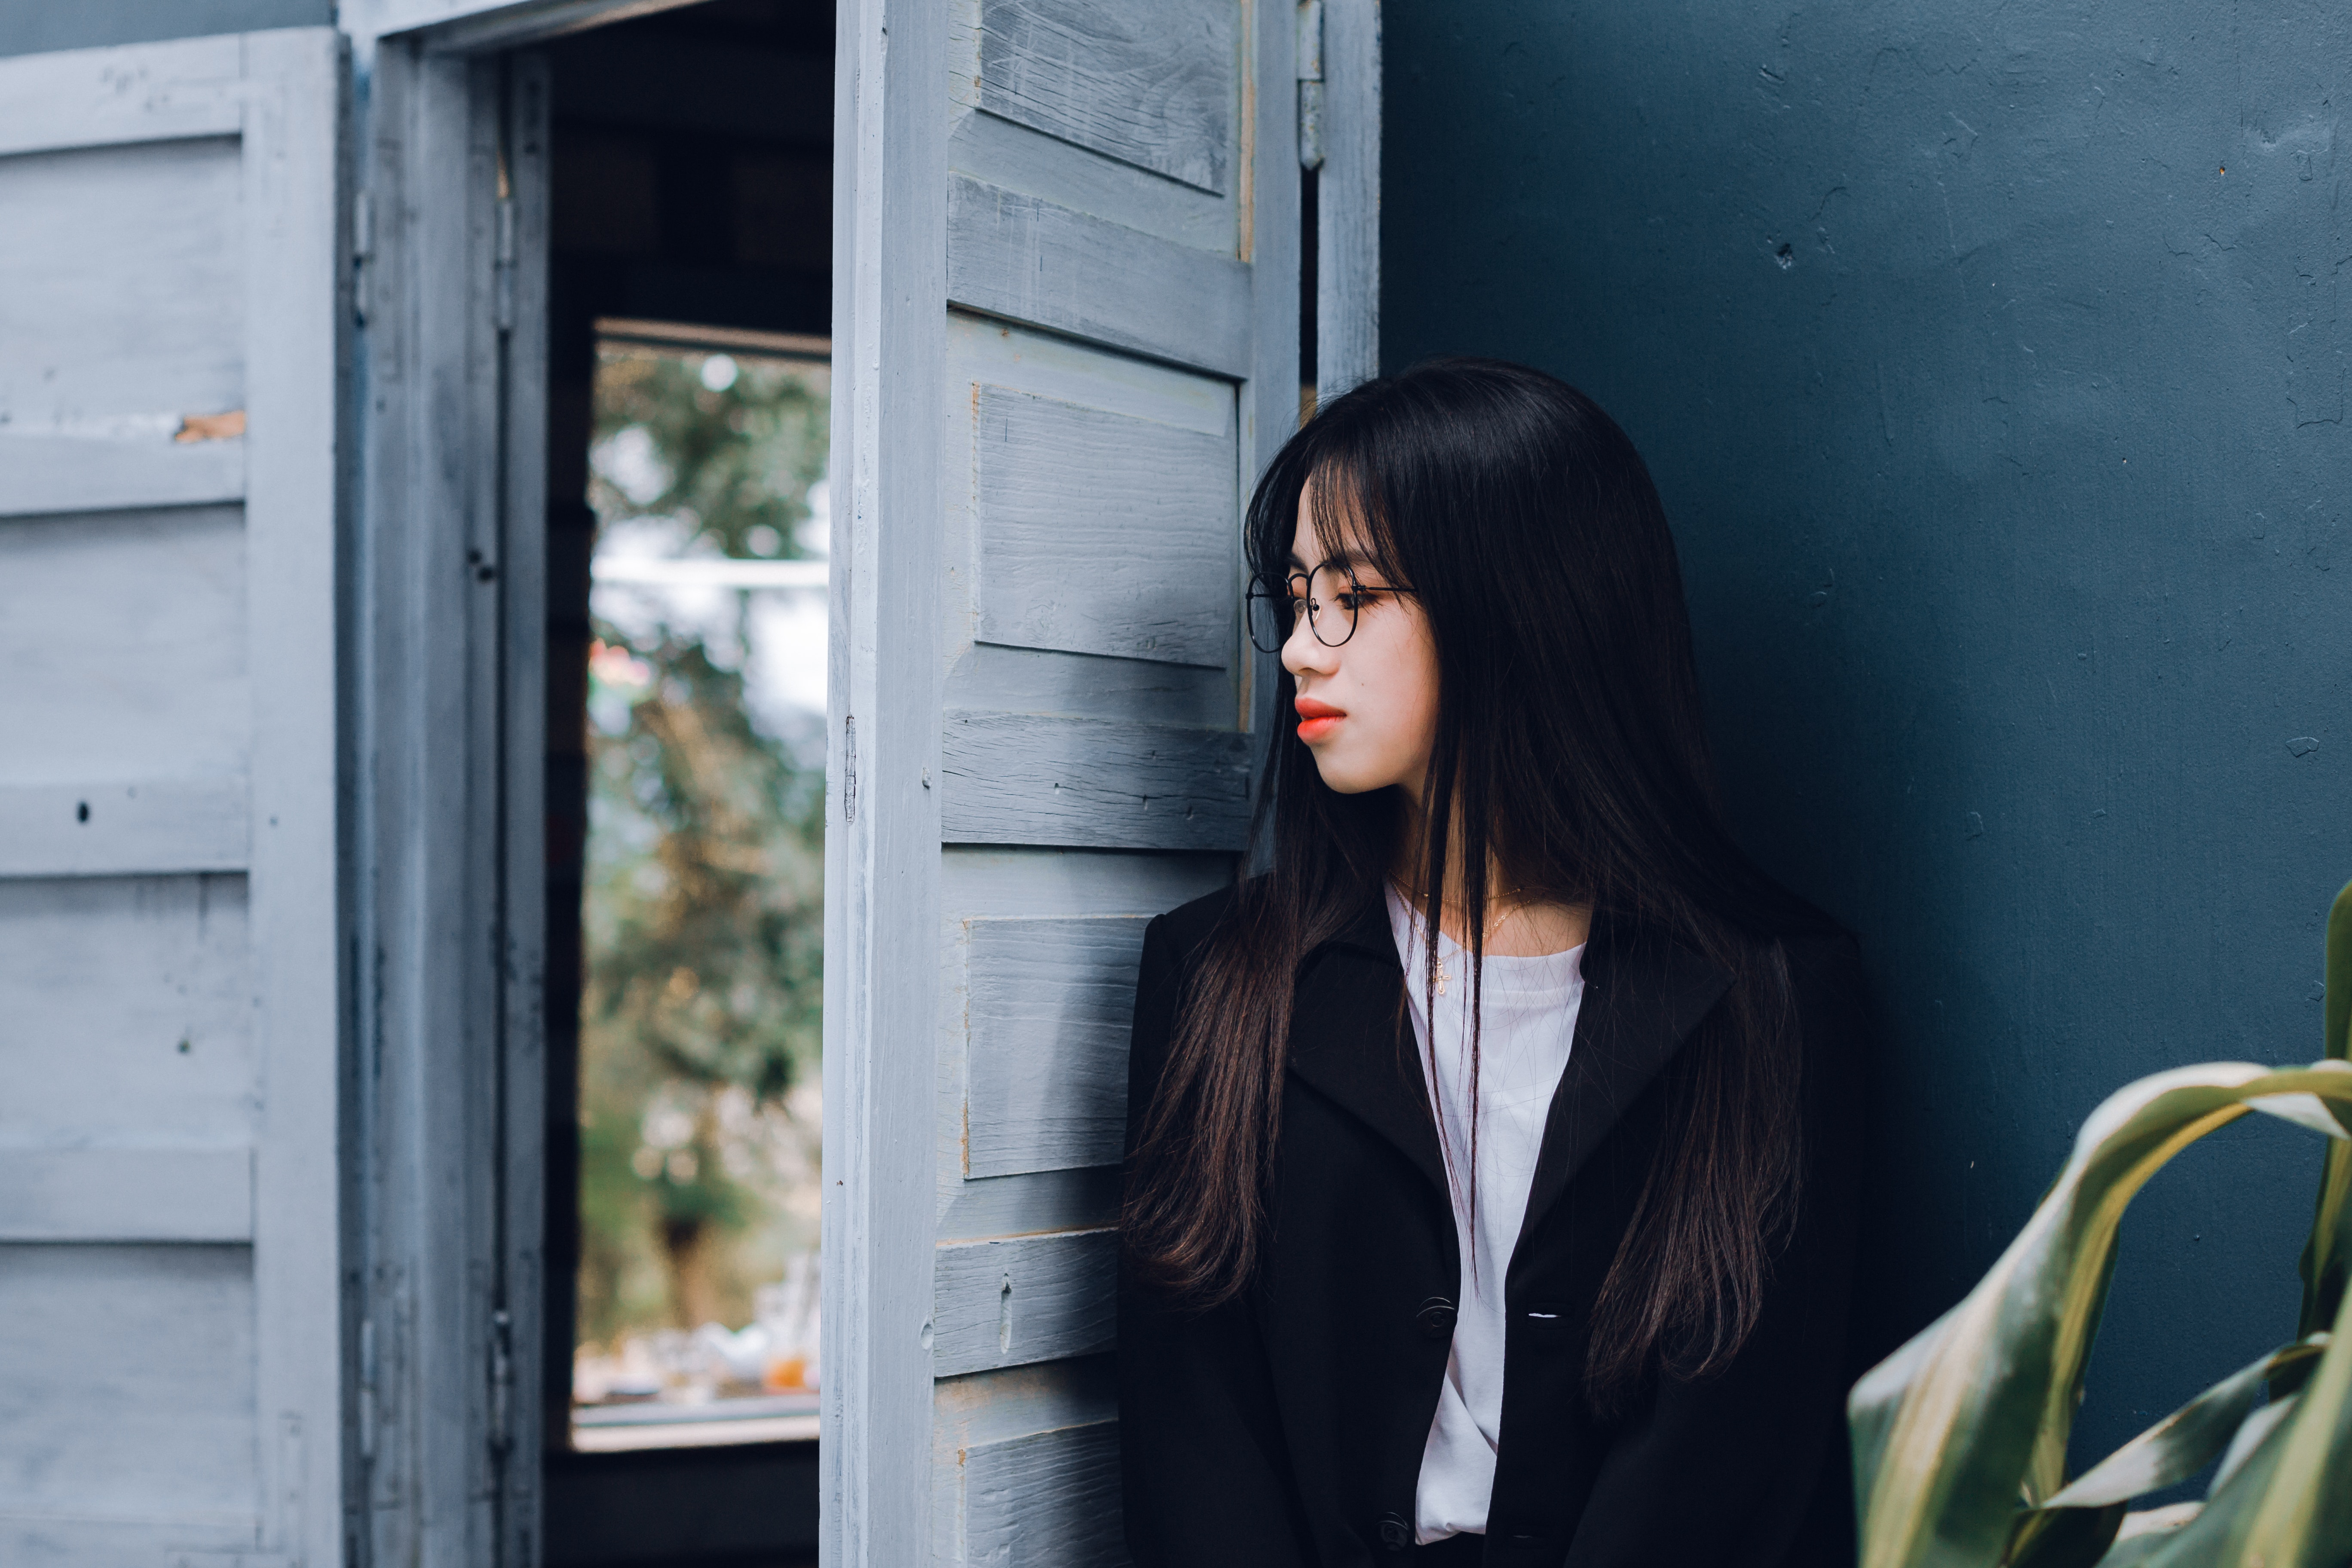
hair, face, white, photograph, beauty, head, yellow, snapshot, standing, fashion, lip, eye, long hair, photography, window, street fashion, black hair, outerwear, textile, brown hair, door, smile, model, jacket, photo shoot, portrait photography, Tints and shades, style